Morane-Saulnier N

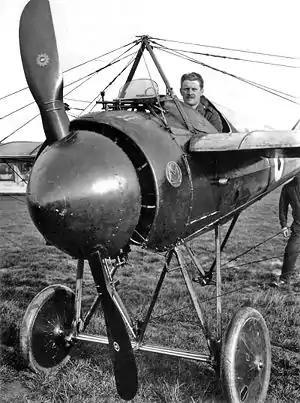
RFC Morane-Saulnier Type N Bullet, fitted with the immense "casserole" spinner

The Morane-Saulnier N, also known as the Morane-Saulnier Type N, was a French monoplane fighter aircraft of the First World War. Designed and manufactured by Morane-Saulnier, the Type N entered service in April 1915 with the "Aéronautique Militaire" designated as the MoS-5 C1. It also equipped four squadrons of the Royal Flying Corps, in which it was nicknamed the Bullet, and was operated in limited numbers by the 19th Squadron of the Imperial Russian Air Force.